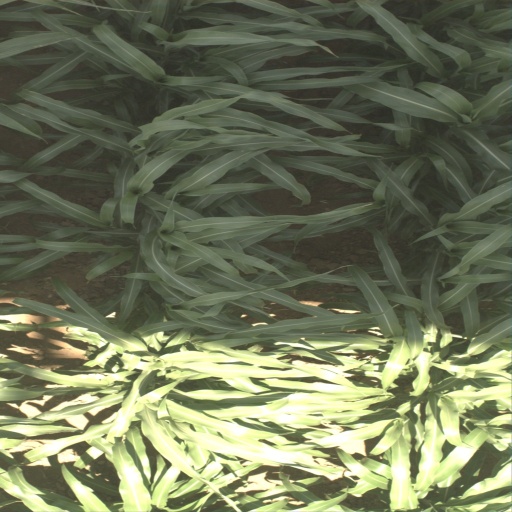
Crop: sorghum